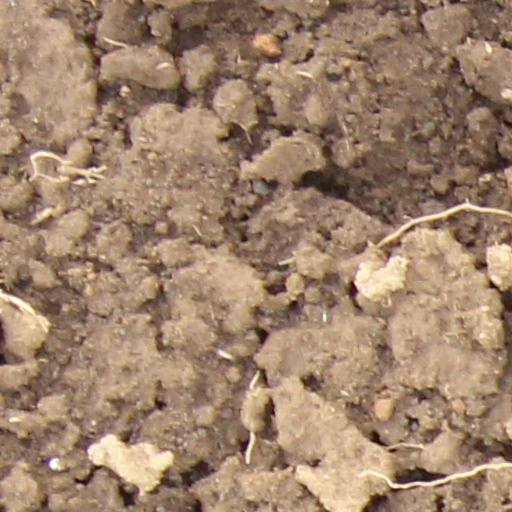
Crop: wheat